Ben Cline

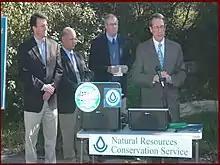
Cline with Bob Goodlatte in October 2005

Cline worked on Capitol Hill from 1994-2002 for U.S. Representative Bob Goodlatte. During his tenure with his predecessor, he rose from legislative correspondent to become Rep. Goodlatte's chief of staff.